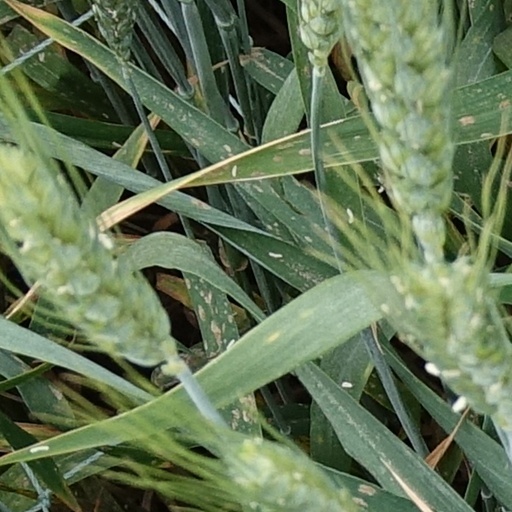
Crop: wheat